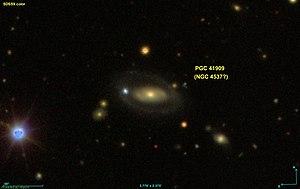
Image créée à l'aide du logiciel Aladin Sky Atlas du Centre de Données astronomiques de Strasbourg et des données publiques en format FIT de SDSS (Sloan Digital Sky Survey).
NGC 4537 est une vaste et lointaine galaxie lenticulaire située dans la constellation des Chiens de chasse à environ 541 millions d'années-lumière de la Voie lactée. NGC 4537 a été découvert l'astronome britannique John Herschel en 1831. Cette galaxie a aussi été observée par l'astronome américain Lewis Swift le 16 mars 1884 et elle a été inscrite au catalogue NGC sous la cote NGC 4542.